Universidad de Medellín

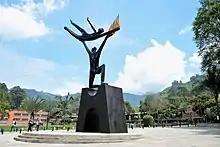
Plaza de la Libertad, Universidad de Medellín

The Universidad de Medellín (UdeMedellín or UdeM) is a private university in Medellín, Colombia. It offers 27 undergraduate programs, 36 specializations, 21 masters, and six doctoral programs. It was founded on February 1, 1950, by a group of prominent professors and intellectuals in response to the intolerance and political persecution that existed in the country, with the goal of creating a secular and welcoming institution apart from the political ideologies of the time.